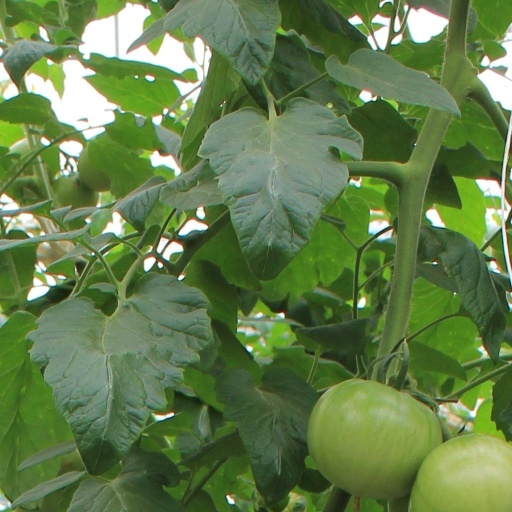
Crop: tomato